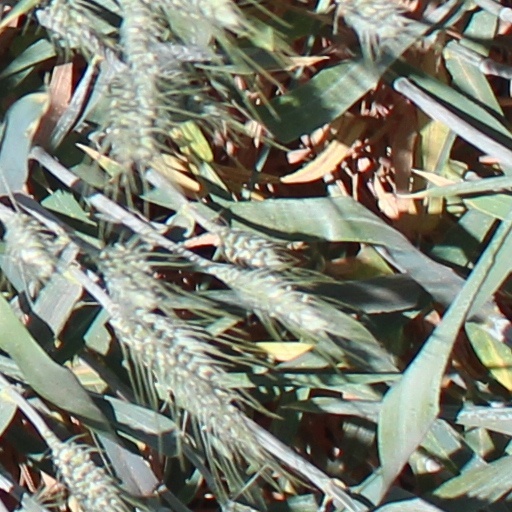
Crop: wheat